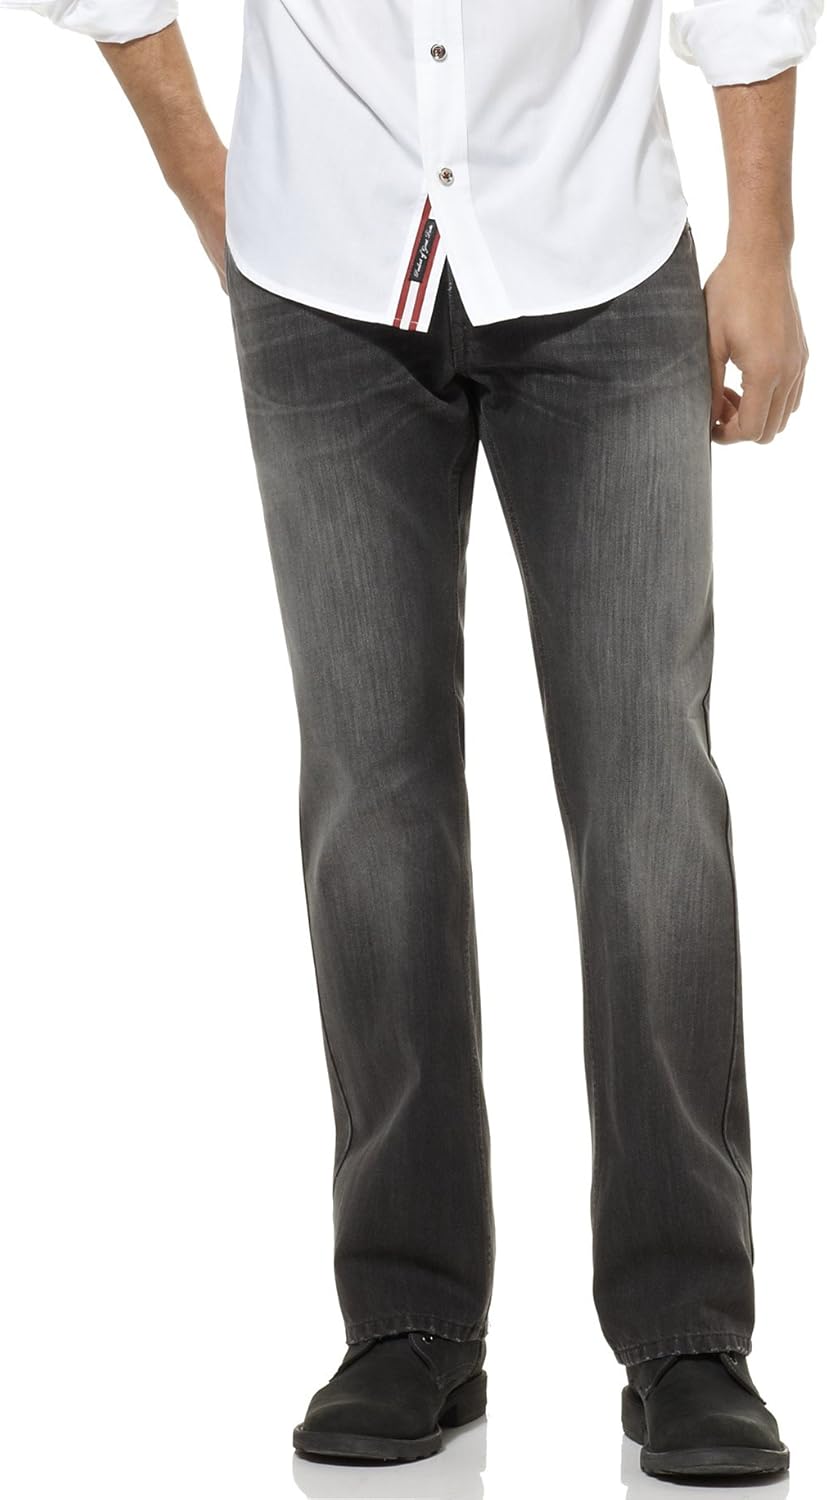
Levi's Men's 559 Relaxed Straight Fit Jean - 42W x 32L - Andi
Category: AMAZON FASHION
A modern take on the uncompromising Levi's classic. The 559 cut features an easy fit through the seat and thigh that's relaxed without being too loose. Straight cut through the leg for a modern line. Sits below the waist with a slightly higher back for improved coverage. Classic, five-pocket design. Leather brand patch at back waist. Signature arcuate stitch at back pockets. Belt loop waistband. Zip fly and button closure. 100 cotton except on noted washes. Black 99 cotton, 1 elastane. Cash, Levine, Lookout, Steely Blue 98 cotton, 2 elastane. Shaded Valley 93 cotton, 6 polyester, 1 elastane. Machine wash cold, tumble dry low. Imported. For those with larger frames, sizes are also available. Measurements Waist Measurement 32 in Outseam 44 in Inseam 34 in Front Rise 10 1 8 in Back Rise 15 in Leg Opening 18 in Product measurements were taken using size 32, inseam 34. Please note that measurements may vary by size.
Features: 7555268 | Bottom